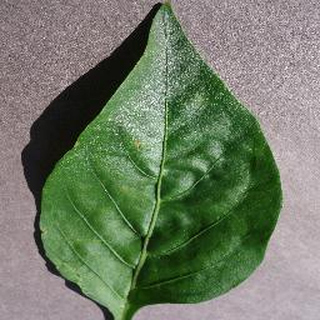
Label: healthy_bell_pepper